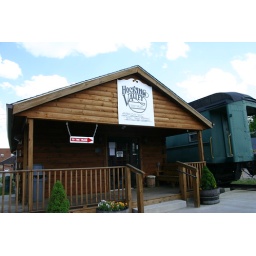
Hocking Valley Railway in Nelsonville. Hocking Valley Scenic Railway gives weekend train rides. Between Canal Street and the river in Nelsonville.